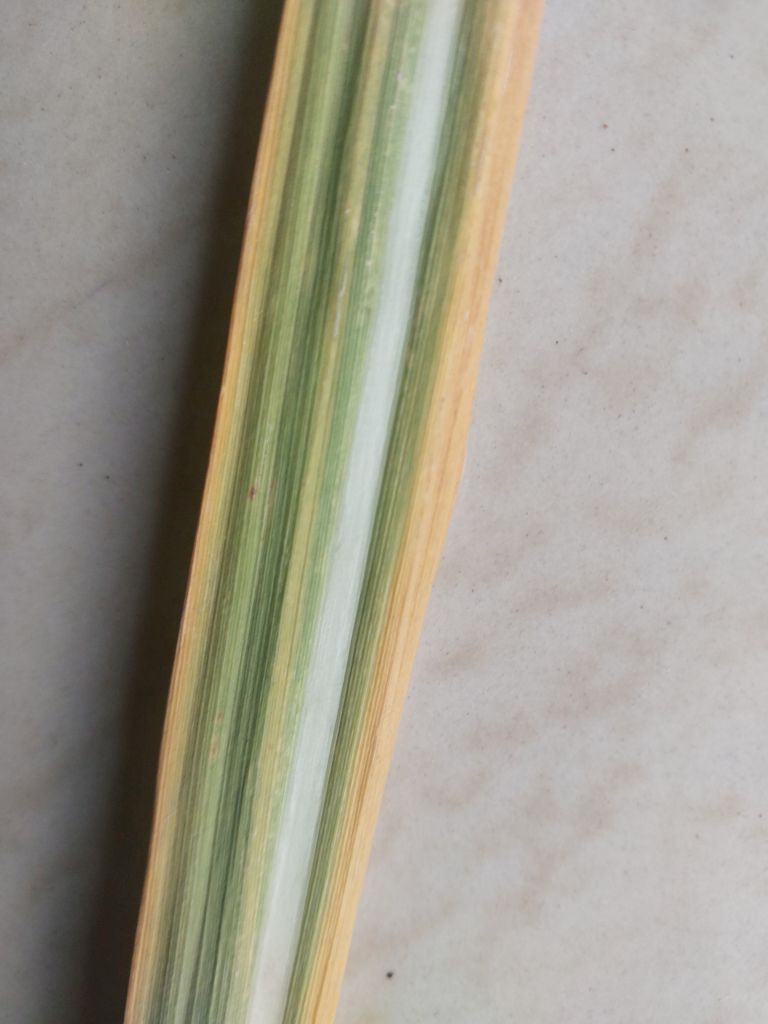
Label: Yellow Leaf